Giant Inverted Boomerang

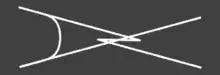
The basic track layout of a Giant Inverted Boomerang.

The Giant Inverted Boomerang is a departure from Vekoma's earlier Boomerang designs. This model features a vertical cable lift hill that quickly lifts the train up a vertical tower. Also, this model is larger than previous Boomerang designs. From above, the track layout looks like an 'X'.